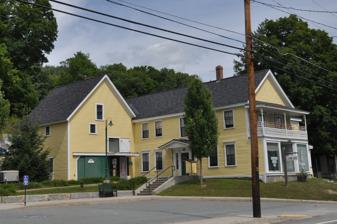
Building: Alice Lord Goodine House
Country: United States of America
Year built: 1840
Historic house in Vermont, United States United States historic place Alice Lord Goodine House U.S. National Register of Historic Places Show map of Vermont Show map of the United States Location 1304 Scott Highway, Groton, Vermont Coordinates 44°12′37″N 72°11′40″W / 44.21028°N 72.19444°W / 44.21028; -72.19444 Area 1 acre (0.40 ha) Built 1840 ( 1840 ) Architectural style Greek Revival, Queen Anne NRHP reference No. 04000441 Added to NRHP May 12, 2004 The Alice Lord Goodine House is a historic house at 1304 Scott Highway ( United States Route 302 ) in Groton, Vermont .  It presently houses the Groton Free Public Library .  The building has a complex history, and is tied to the earliest settlement period of the village.  It was listed on the National Register of Historic Places in 2004. Description and history The Goodine House is located in the linear village center of Groton, on the north side of Scott Highway near its junction with Powder Spring Road. Scott Highway (US 302) is a major regional east–west route, connecting to Montpelier in the west and Littleton, New Hampshire in the east, and points beyond.  The house is a 2 + 1 ⁄ 2 -story wood-frame structure, with a gabled roof and attached carriage barn on the west side.  Its traditional main entrance faces the street, but the current library entrance is located on the long western facade.  The street facade has a commercial storefront on the ground floor, with rectangular display windows flanking a now-disused recessed entrance.  Above this on the second floor is a hip-roofed porch with turned posts and balustrade in the Victorian style.  The library entrance on the side has flanking sidelight windows, and is sheltered by a deep gabled hood, supported by simple angle brackets. The building has a complex building history, originating in the construction of a single-story Cape style building that was attached to what is now known as the J.R. Darling Store , just to the west.  It was operated as a tavern in that setting for many years, and also hosted town meetings for a time.  In 1877 it was acquired by businessman J.R. Darling.  He separated the two buildings, moving the tavern to this site, raising it, and building a new first floor underneath it.  At this time it was described as serving as an inn, with the innkeeper living on site.  The street-facing commercial storefront is probably an early 20th-century addition.  In 1930 it was acquired by Etta M. Wilds Lord, mother of Alice Lord Goodine.  The Lords were locally prominent; father Charles was the owner of a local newspaper.  The Goodines were also prominent in the life of the community: Alice was a schoolteacher and gave music lessons, while Henry was a barber and operated a local diner.  Alice Goodine died in 1998. See also National Register of Historic Places listings in Caledonia County, Vermont References